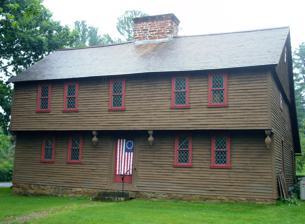
Building: Stanley-Whitman House
Country: United States of America
Year built: 1720
House-museum United States historic place Stanley-Whitman House U.S. National Register of Historic Places U.S. National Historic Landmark U.S. Historic district Contributing property Stanley-Whitman House Show map of Connecticut Show map of the United States Location 37 High Street, Farmington, Connecticut Coordinates 41°43′18.25″N 72°49′30.22″W / 41.7217361°N 72.8250611°W / 41.7217361; -72.8250611 Built c.1720 Architectural style Colonial saltbox; framed overhang Part of Farmington Historic District ( ID72001331 ) NRHP reference No. 66000882 Significant dates Added to NRHP October 15, 1966 Designated NHL October 9, 1960 Designated CP March 17, 1972 The Stanley-Whitman House is a historic house museum at 37 High Street in Farmington, Connecticut .  Built ca 1720, it is one of the oldest houses in Farmington. A well-preserved saltbox with post-medieval construction features, it was designated a National Historic Landmark in 1960 and National Register of Historic Places when the registry opened in 1966. Architecture The Stanley-Whitman House is the fourth-oldest existent structure and the oldest eighteenth-century structure in modern-day Farmington.  A centrally located chimney made of field and sandstone divides the house into two symmetrical halves.  The original ca. 1720 house had four rooms and a third-story attic space.  Family members lived, worked, and entertained in the parlor and kitchen on the ground floor and the parlor chamber and kitchen chamber on the second floor. When second owner Solomon Whitman added a lean-to onto the existing room-over-room 3-storey building in the mid-eighteenth century, he expanded his family's living space and extended the roof line to create the classic saltbox silhouette for which Stanley-Whitman House is famous.  The house has a framed overhang, in which the second story extends 18 inches (460 mm) over the first story.  Four drop pendants, carved into the lower end of the posts, ornament the overhang; two of these are original while the other two are reproductions. History Captain John Stanley (1624–1706) acquired the property where the Stanley-Whitman House would later stand sometime in the early eighteenth century. Stanley later bequeathed the property to his son Deacon John Stanley (1647–1729), then acting leader of Farmington's First Congregational Church. [ failed verification ] The younger John Stanley commissioned the construction of a "Dwelling house" on his new property between 1709 and 1719.  It is likely that the younger John Stanley never inhabited the house, having soon thereafter sold the partially finished structure and six acres of land to Ebenezer Steele (1671–1722) in December 1720. When Steele died several years later, daughter Mary Steele (1706–1789) inherited the house. In 1725, 18-year-old Mary and her 25-year-old husband Thomas Smith (1699–1788?) moved in, becoming its first occupants. In addition to farming a lot along the fertile banks of the Farmington River, Smith was also a professional weaver.  His account book (currently in the collection of the Connecticut Historical Society Museum and Library) provides information about the types, patterns, and cost of the textiles he produced during his lifetime. [ failed verification ] While occupying the homestead, Thomas and Mary Smith had five of their eventual 12 children.  In 1735, the Smiths sold the house to Reverend Samuel Whitman (1676–1751) for £160. Reverend Whitman allowed his son Solomon (1710–1803) and new bride Susannah Cole Whitman (1715–1772) to reside in the homestead on Back Lane, as eighteenth-century High Street was then known, until officially transferring ownership of the house to his son in 1746. Solomon Whitman was a farmer and shoemaker.  He also served as town clerk, justice of the peace, and probate judge in the village of Farmington. Whitman sat at the Hartford assembly and oversaw the town's first subscription library.  In 1772, six months after his wife Susannah's death, Solomon relocated to Main Street, although his descendants continued to occupy the house until 1922. Whitman descendant Henry Farnam, nephew of Yale University economics professor Henry Walcott Farnam (1853–1933), inherited the house in 1886. Working in tandem with his grandmother Ann Sophia Whitman (1816–1901), the younger Farnam commissioned architect Leoni W. Robinson (1851–?) to restore the 166-year-old house sometime between 1900 and 1910. Among other changes, Robinson likely added the concrete ell space to the mid-eighteenth-century lean-to.  In 1922, Henry Farnam sold the house to town benefactor Danford Newton Barney III (1859–1936) for $1. Barney had previously funded the construction of a town library and maintenance of the historic town green; his next philanthropic project entailed converting Stanley-Whitman House into a museum.  The official transformation of house to museum would be complete by 1935. Before this stage, Barney's son Austin (1896–1971) and wife Katherine (1890–1978) moved into the house in 1924. The pair employed J. Frederick Kelly (1888–1947), a prominent architectural historian from New Haven, to supervise the restoration of the house in 1934. Kelly installed seventeenth-century style casement windows, replaced wall sheathing and floors, and even reversed the orientation of the first-floor staircase to return the house to its "original" colonial appearance.  Kelly, along with everyone else, erroneously dated the house to 1660, a misconception that affected its restoration under Kelly's direction. This error was discovered and corrected in the 1980s. [ by whom? ] Museum In September 1935, Austin Barney transferred his ownership of the Stanley-Whitman House to the Farmington Village Green and Library Association. FVGLA intended that the Farmington Museum, as the Stanley-Whitman House was then known, would be "used [as] a museum or [for] educational purposes." The Barney family later donated $35,000 to a fund supporting the museum. The Farmington Museum originally housed an array of Indian artifacts and colonial antiques mostly collected by former owner Katherine Barney. In 1960 the Stanley-Whitman House was designated a National Historic Landmark . Over a twenty-year period beginning in the 1970s, museum administrators reevaluated the documentary history, mission, interpretation, and even the name of the historic house.  A committee led by historian Abbott Lowell Cummings , with other historians and museum professionals, looked more closely at architectural elements of the house, uncovering evidence of both original structures and more recent alterations. Researchers revisited primary source material, both confirming and refuting previously held beliefs about the house and its occupants.  A Yale University-led archaeological team examined the area surrounding the historic house, unearthing animal bones, pipe fragments, coins, and hundreds of other objects. The museum committee also discussed how to best interpret the 291-year-history of the Stanley-Whitman House.  They decided to furnish the historic house to reflect two time periods: 1725 to 1735, when the Smiths occupied the house, and 1736–1772, when the first generation of Whitmans resided there. Stanley-Whitman House in 1967 The house is now marketed as a "living history center and museum that teaches through the collection, preservation, research, and dynamic interpretation of the history and culture of early Farmington. Programs, events, classes, and exhibits encourage visitors of all ages to immerse themselves in history by doing, acting, questioning, and engaging in Colonial life and the ideas that formed the foundation of that culture." Besides offering docent-led and self-guided tours of the historic house, visitors to the Stanley-Whitman House can participate in adult and children's programs, cooking demonstrations, walking tours, and other special events.  Visitors can also view modern artist installations in the Speare Classroom, conduct genealogical or local history research in the Kenneth Johnson Research Library, walk around the grounds, and enjoy the seventeenth- and eighteenth-century reproduction flower, plant, and herb gardens. See also List of National Historic Landmarks in Connecticut National Register of Historic Places listings in Hartford County, Connecticut References